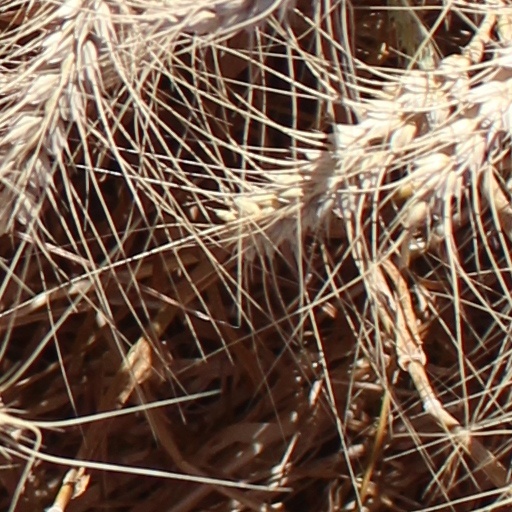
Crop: wheat